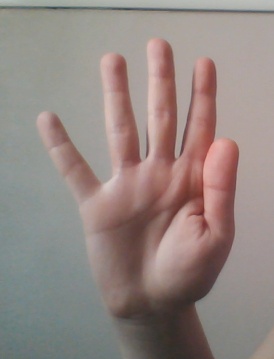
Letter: sheen